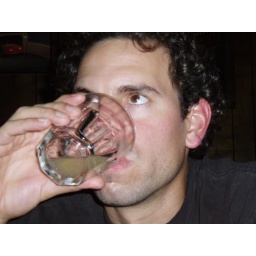
Washing down some grub served on a paper plate with the best margarita in town.